Shangjing, Zhejiang

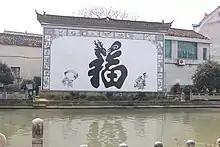
Screen Wall of Auspiciousness

The screen wall is a brick construction consisting of a pedestal, a body, a top and a Chinese character "" (meaning "blessing") in the middle. Screen walls of auspiciousness like this were very popular in the Ming Dynasty (1368 – 1644) and acted as screen against the penetration of wind and evil and the dissipation of qi. On the right side of the wall is a deer, which in Chinese is homophonic to "" meaning "wealth". On the left side is a crane implying longevity. These carvings together with peaches and old men around the wall and on four corners convey a wish of auspiciousness, wealth, and longevity.